Knoetschkesuchus

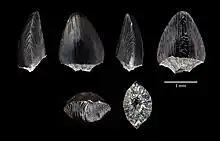
Photograph of the characteristic lancehead-shaped teeth of "K. guimarotae" from the back of the mouth

Both species of "Knoetschkesuchus" have only two distinct types of teeth, uniquely among atoposaurids. Other atoposaurids have a third type of leaf-shaped teeth. The first type of teeth, found near the front of the jaw, are conical, slightly constricted at the base, and curved slightly inwards. A subtype is represented by the canine-like or pseudocaniniform teeth. They are the fourth and fifth maxillary teeth, and are enlarged (about twice the size of the other maxillary teeth), more pointed, and more constricted at the base. The second type of teeth, which constitutes the rest of the teeth, are shaped like thin lanceheads, with a wide base and a narrower tip; in "K. guimarotae" all of the tips are sharp, but in "K. langenbergensis" they gradually become blunter.